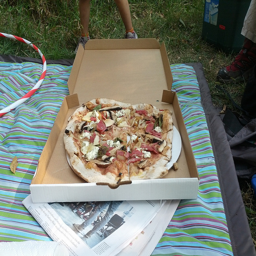
A pizza box with a pizza sitting on top of a bed.
A pizza is in a box on a blanket on the grass.
A pizza in a box lying on a blanket on the grass.
A pizza in a box on a blanket
An open pizza box is on a blanket outside.